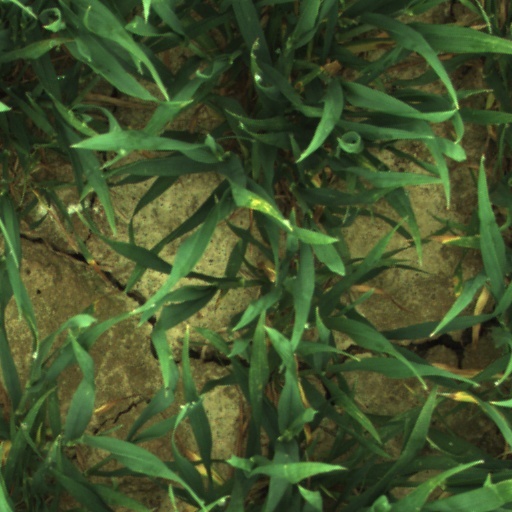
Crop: wheat